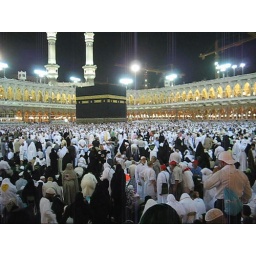
The black box is what we rotate around - it's the direction we pray towards and what we consider represents God's house